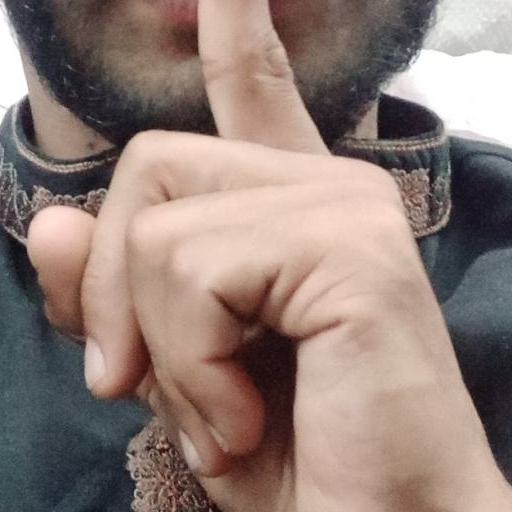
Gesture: mute